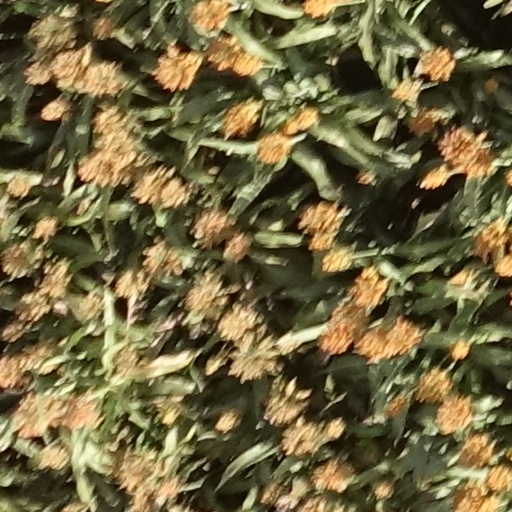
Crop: sorghum